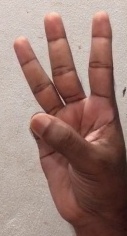
ASL sign: 6